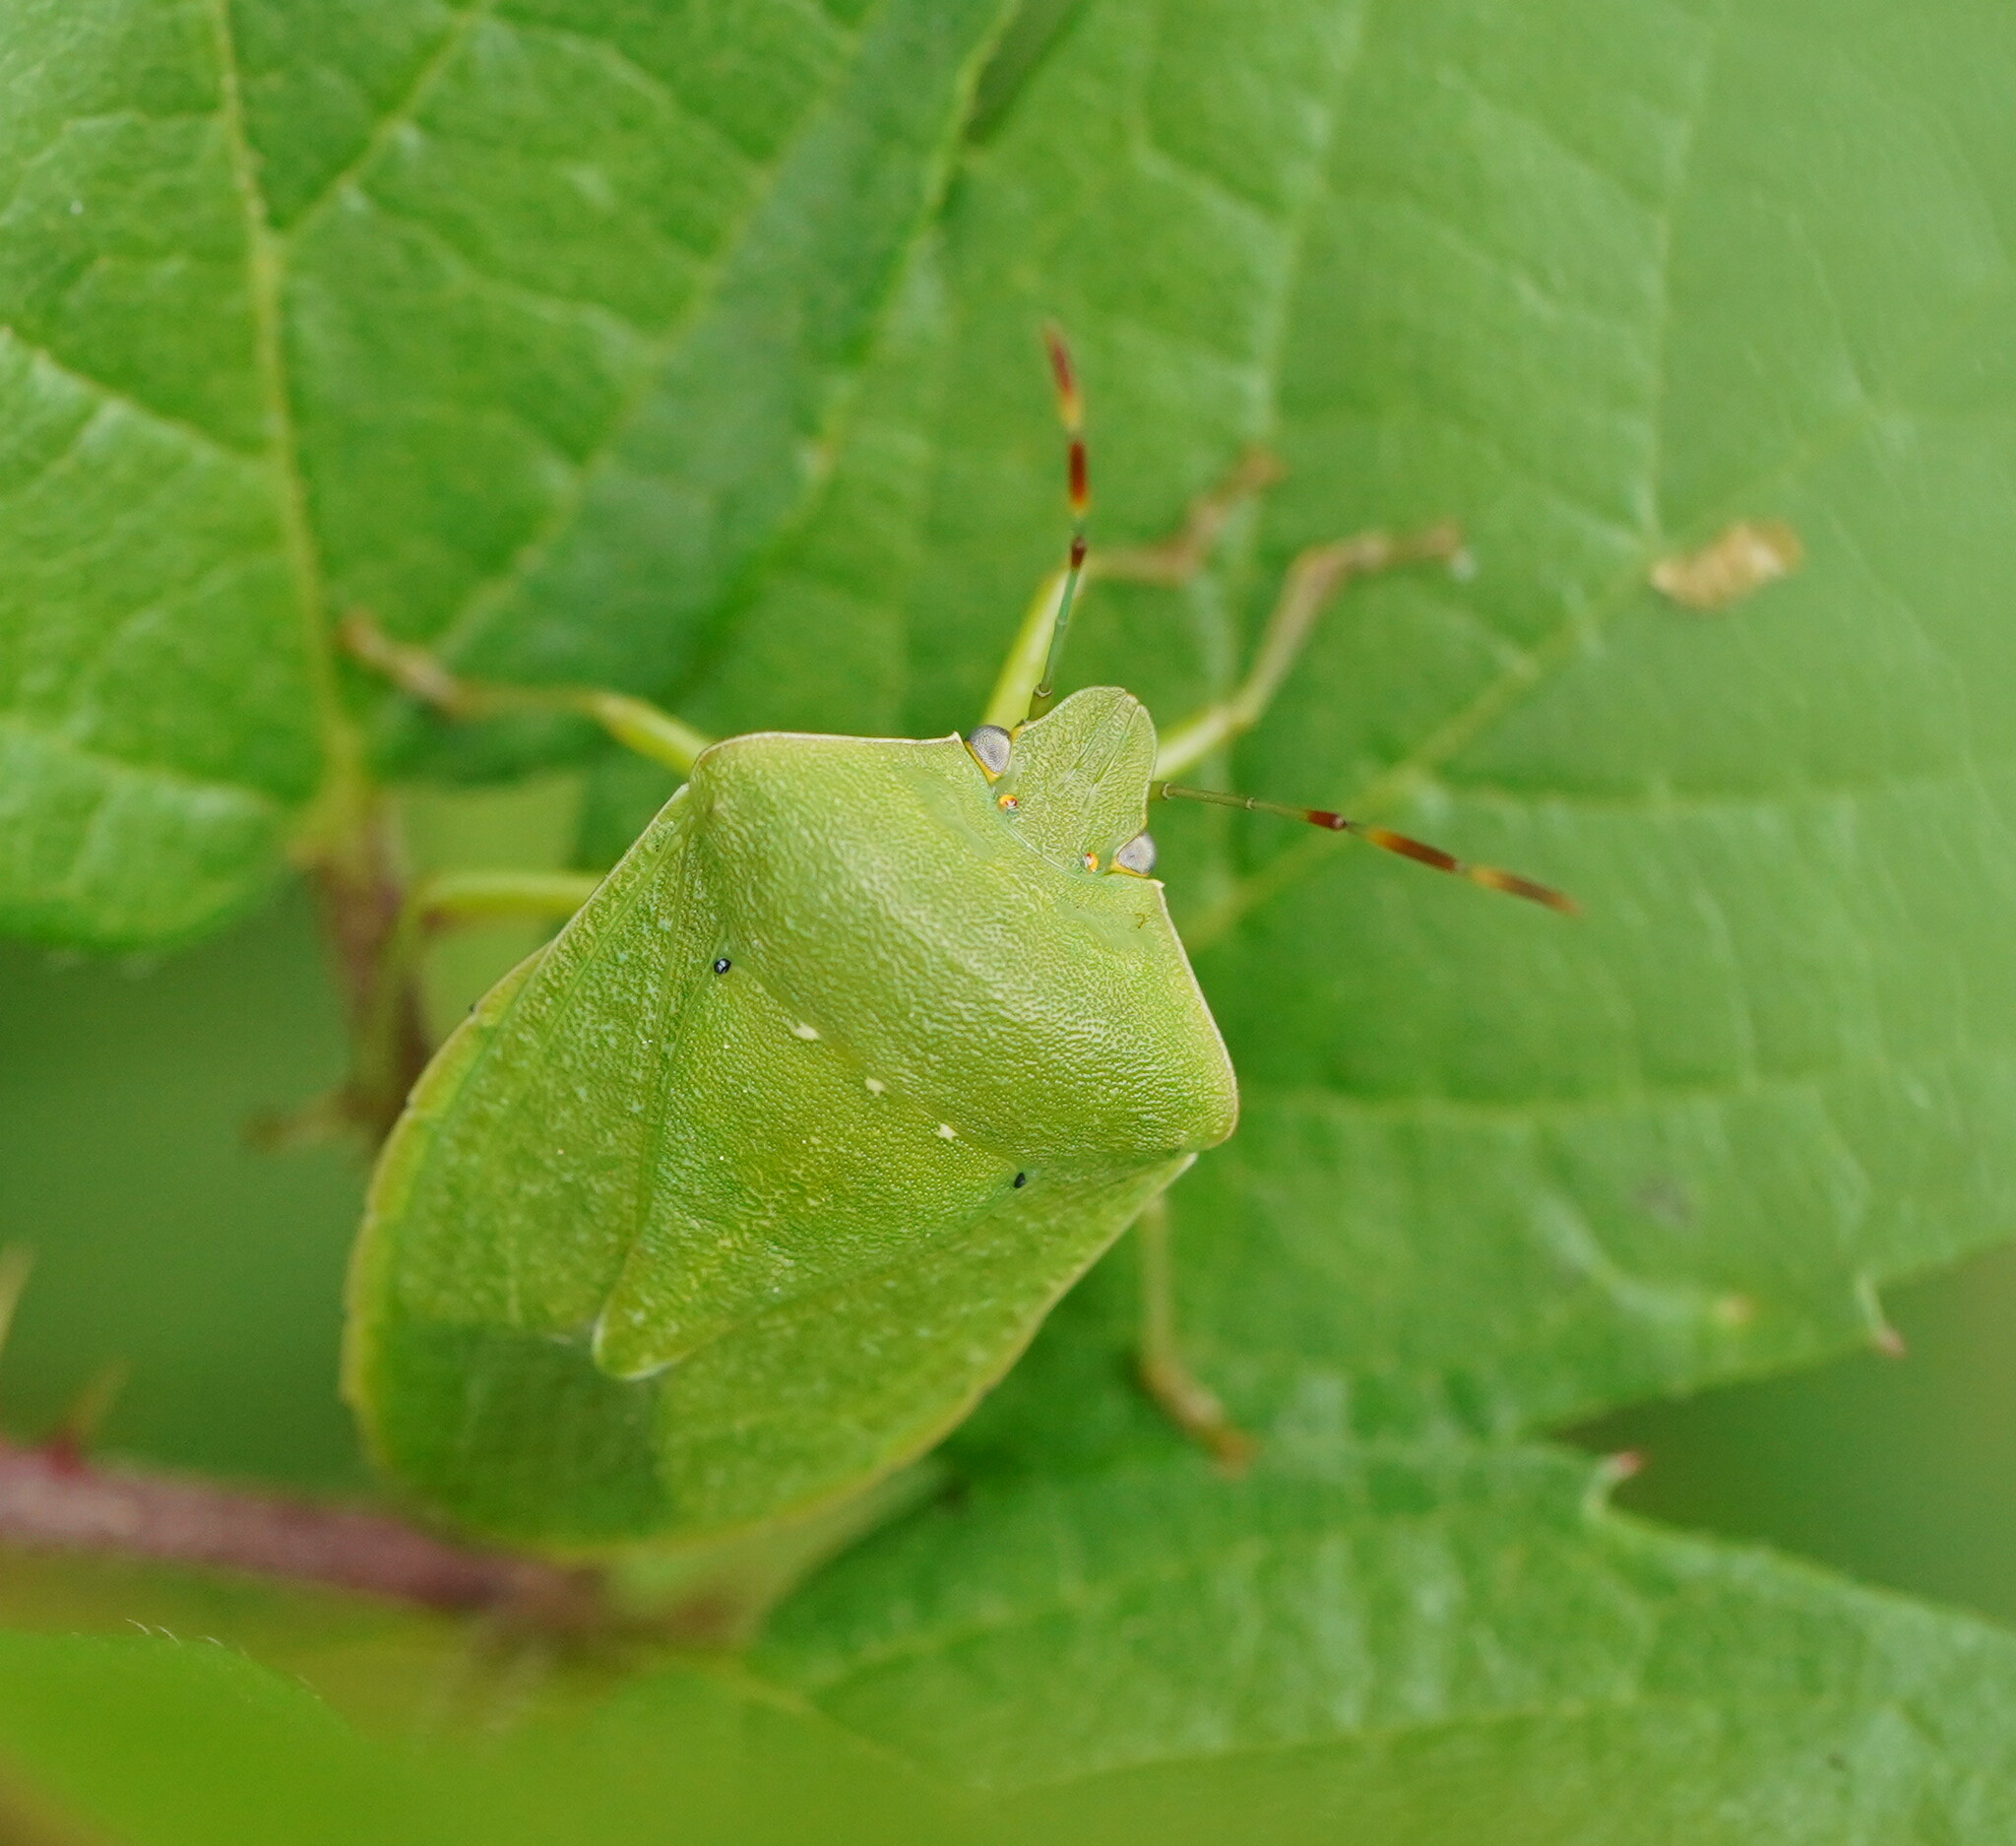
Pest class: stink_bug